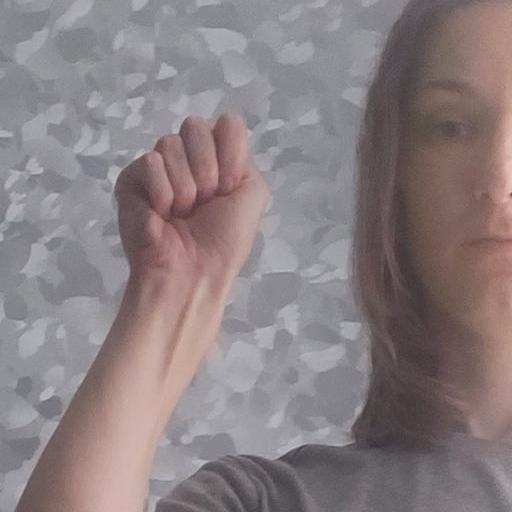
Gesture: fist